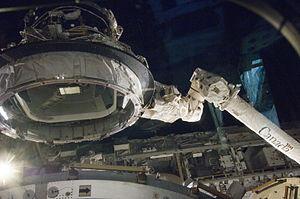
Le Common Berthing Mechanism est un système d'amarrage utilisé pour connecter entre eux les modules du segment américain de la Station spatiale internationale. On le trouve également sur certains vaisseaux chargés de ravitailler la Station spatiale comme le vaisseau cargo japonais HTV et les vaisseaux de ravitaillement Cygnus et Dragon.